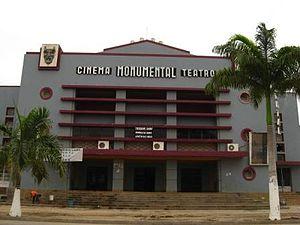
Le Cine-Teatro Monumental est une salle de cinéma de la ville de Benguela, en Angola.